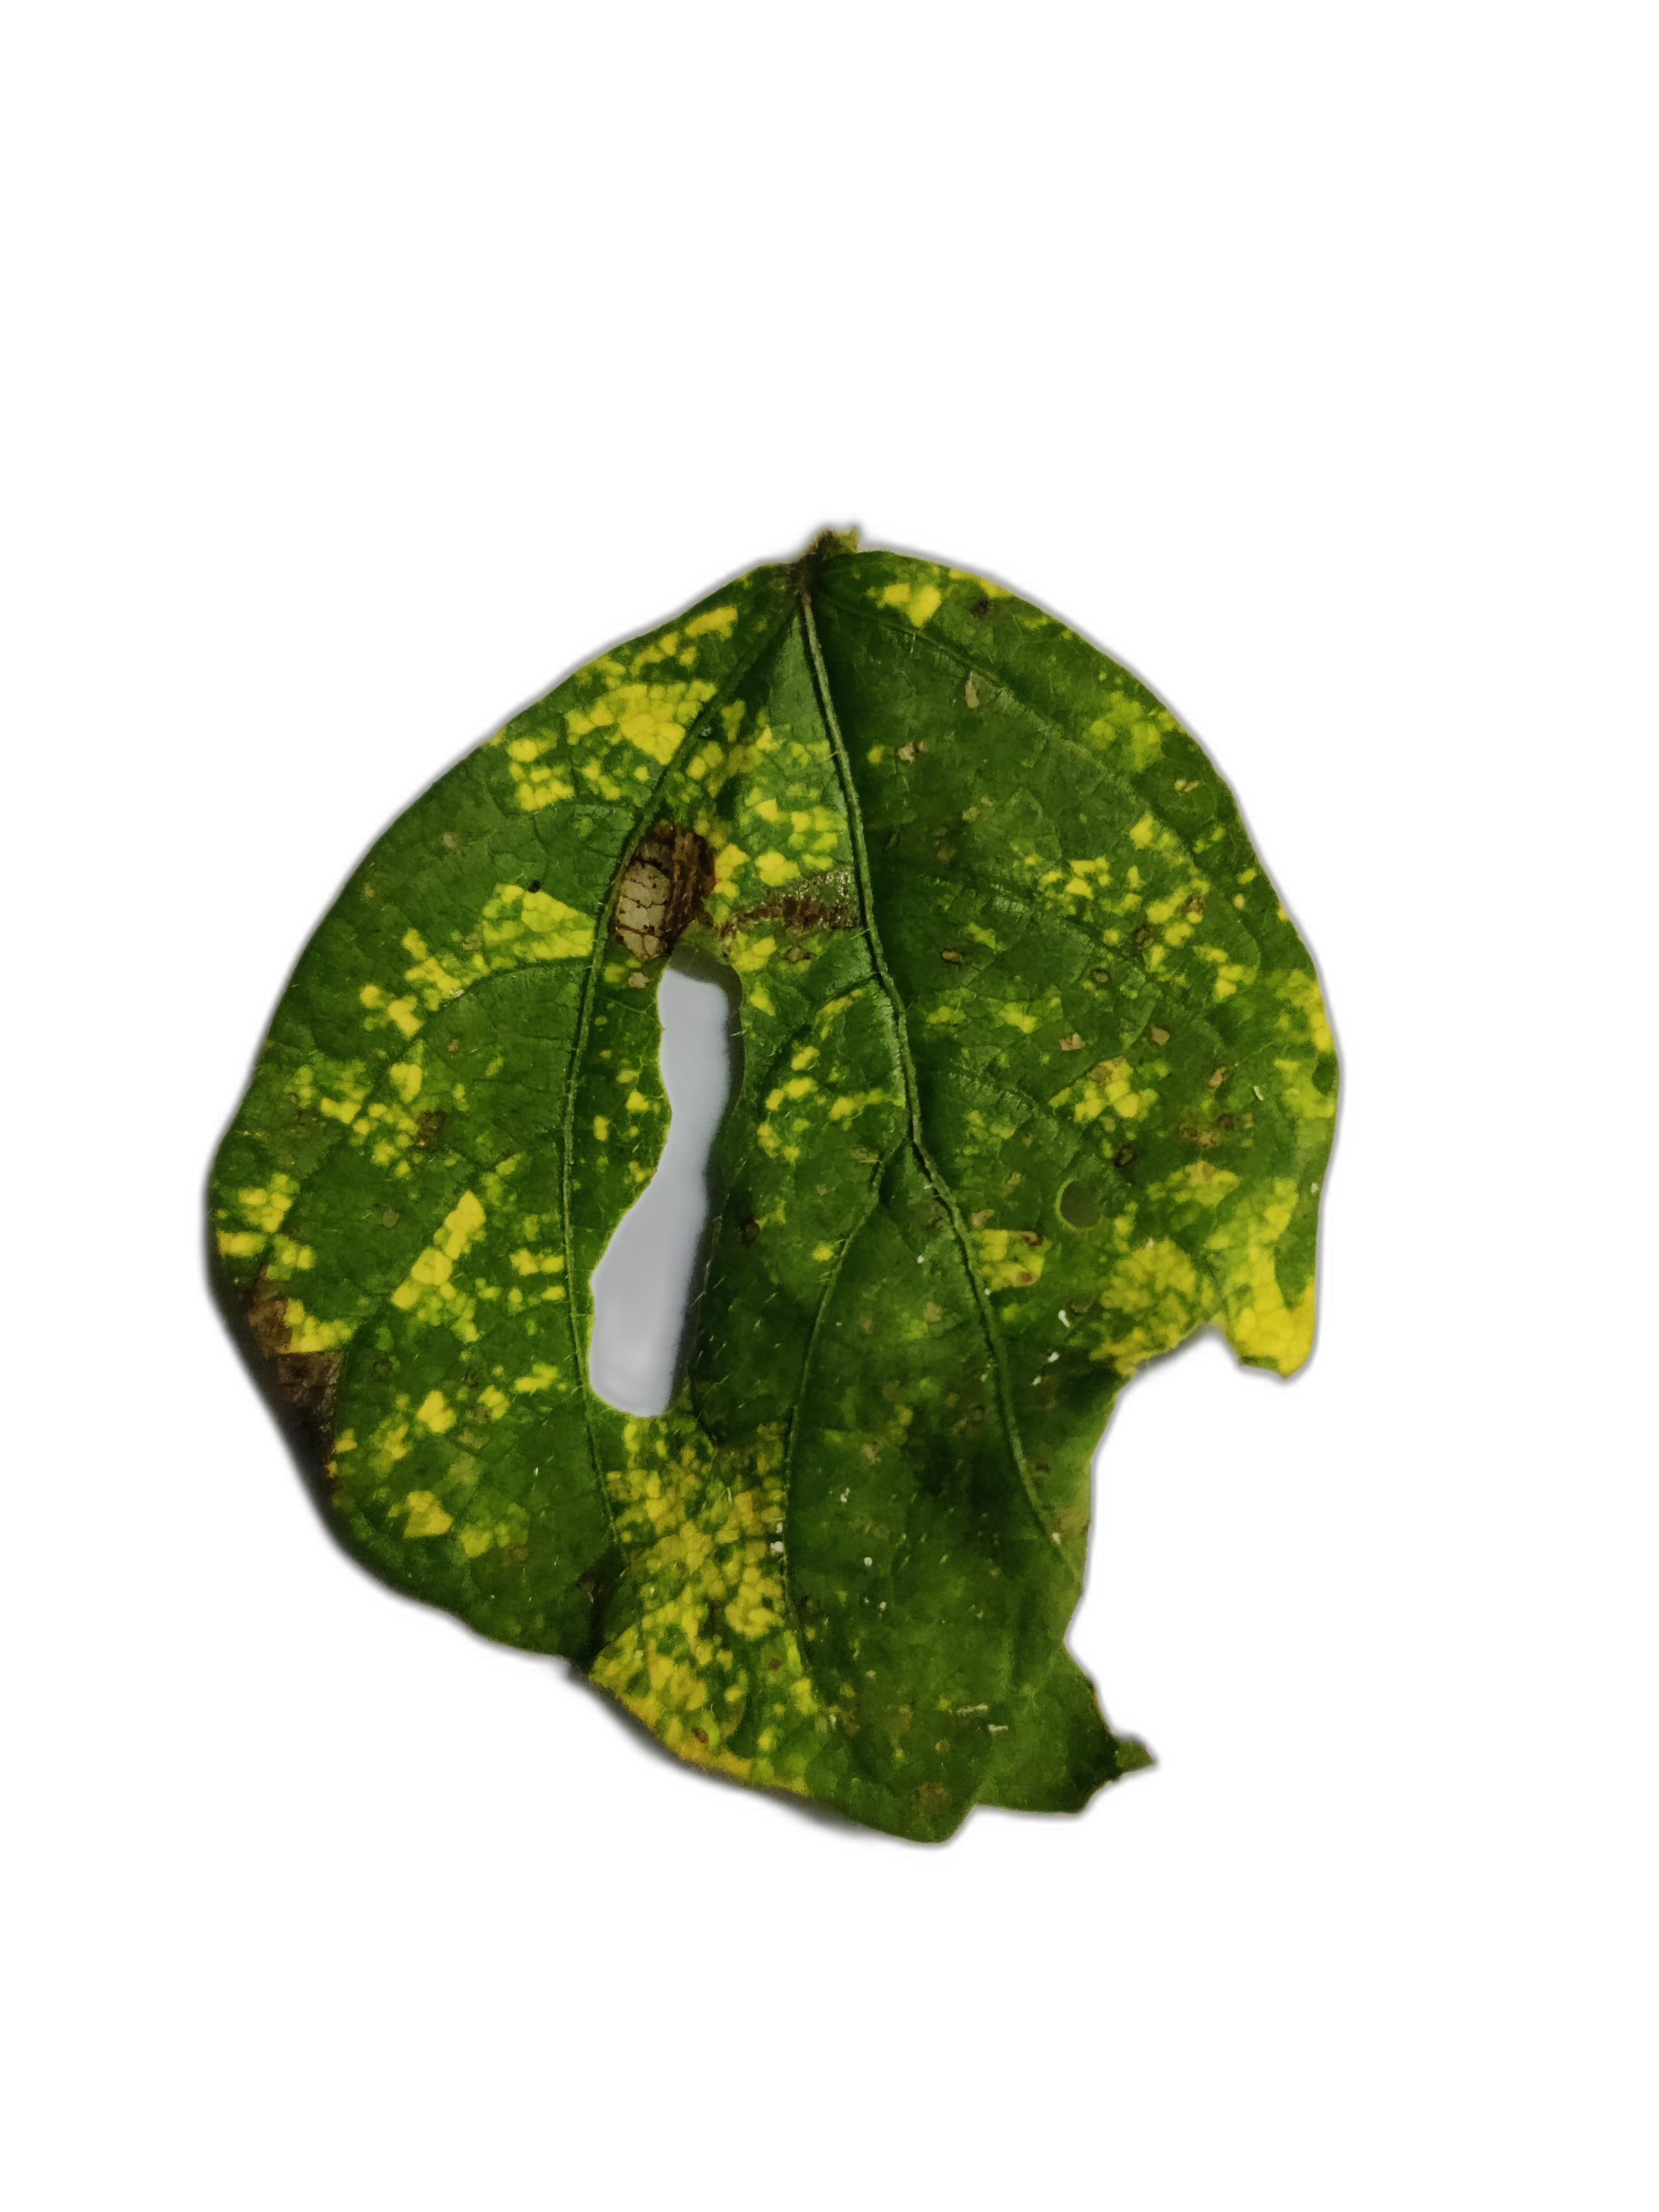
Label: Yellow Mosaic